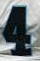
Number: 4